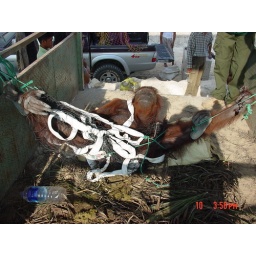
Tied up male orangutan in palm oil plantation